Nature Girl (novel)

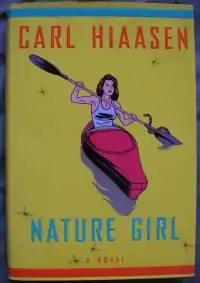
Cover of the first edition of "Nature Girl"

Honey Santana becomes irritated by telemarketers and invites a particularly obnoxious one to a phony real estate promotion - which she describes as an eco-tour - in the Ten Thousand Islands in order to teach him a lesson. It is thus that telemarketers Boyd Shreave and his reluctant mistress Eugenie Fonda make their way from Texas to Everglades City, Florida, and eventually Dismal Key with Honey, unaware that she is being stalked by Louis Piejack, Honey's perverted and disfigured ex-employer, who is unaware that he is being followed by Fry, Honey's wise and protective twelve-year-old son, and his courageous ex-drug runner father. Also on the island are a young half-Seminole man named Sammy Tigertail and his very willing captive, Gillian, a sex-obsessed, warmhearted Florida State coed. Various odd events surface along the way.